Shinagawa no Tsuki, Yoshiwara no Hana, and Fukagawa no Yuki

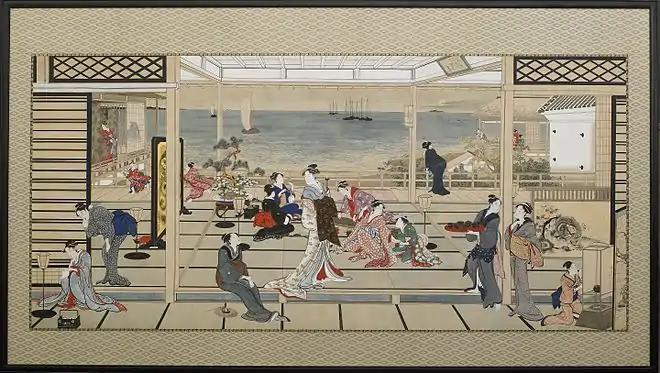
, Utamaro, hanging-scroll painting made with coloured inks on paper,

, , and are three hanging-scroll paintings corresponding to the themes of "moon", "flowers", and "snow", respectively. These were produced in the late 18th century by the Japanese artist Kitagawa Utamaro for the prominent merchant Zenno Ihē.